Shlomo Venezia

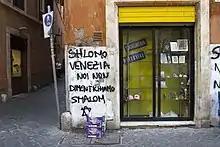
A message on a wall near Porticus Octaviae, in Rome: "Shlomo Venezia, we don't forget, Shalom"

Shlomo Venezia (29 December 1923 – 1 October 2012) was a Greek-born Italian Jew. He was a survivor of the Auschwitz-Birkenau concentration camp.